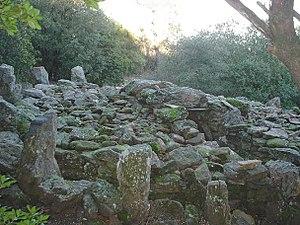
Description: Tumulus du Dolmen de la Bergerie de Panissière (France, Gard)Source: Hugo SoriaLicence: GFDL Hugo Soria
Cet article présente la liste des sites mégalithiques du Gard, en France.
Le mot latin tumulus désigne une éminence artificielle, circulaire ou non, recouvrant une sépulture. En haut français, on emploie aussi le mot tombelle.